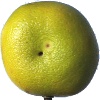
Label: pomelo_sweetie